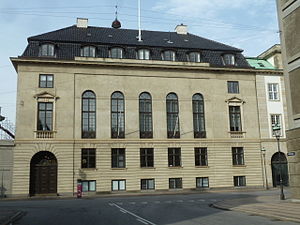
Fredede bygninger i Københavns Kommune, postnummer 12xx
Denne liste over fredede bygninger i Københavns Kommune viser alle fredede bygninger i Københavns Kommune i postnumrene 12xx, bortset fra kirker. Listen bygger på data fra Kulturarvsstyrelsen.